Battle of Zama

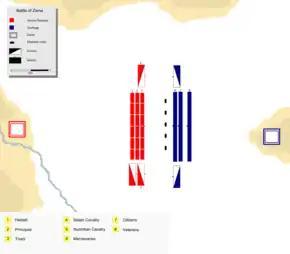

Little is known of the number of men Scipio commanded at Zama. An estimated 25,000–30,000 men had landed in Africa the year before and there is no record of any reinforcements arriving from Italy. However, the strength of the force left to guard their camp and continue the siege of Utica is not known, nor is the level of attrition suffered in the three major battles and several skirmishes the legions had so far been involved in. The ancient sources agree that the Romans were supported by 6,000 Numidian infantry and 4,000 cavalry under Masinissa. The ancient historian Appian, writing 350 years after the event, states that the Numidians brought the total to 34,500 troops, but modern historians do not accept this. They usually give a total of 29,000 or 30,000, although Nigel Bagnall gives 40,000. Of these, slightly more than 6,000 were cavalry.